Elijah Lim

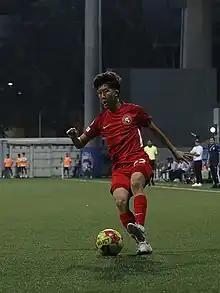
Elijah playing for Young Lions in 2023

Elijah Lim Teck Yong (born 8 May 2001) is a Singaporean professional footballer currently playing as a midfielder for Singapore Premier League club Balestier Khalsa. Able to play in wide positions, Elijah has appeared as a central midfielder, left midfielder and left winger in his career, making him a versatile player.